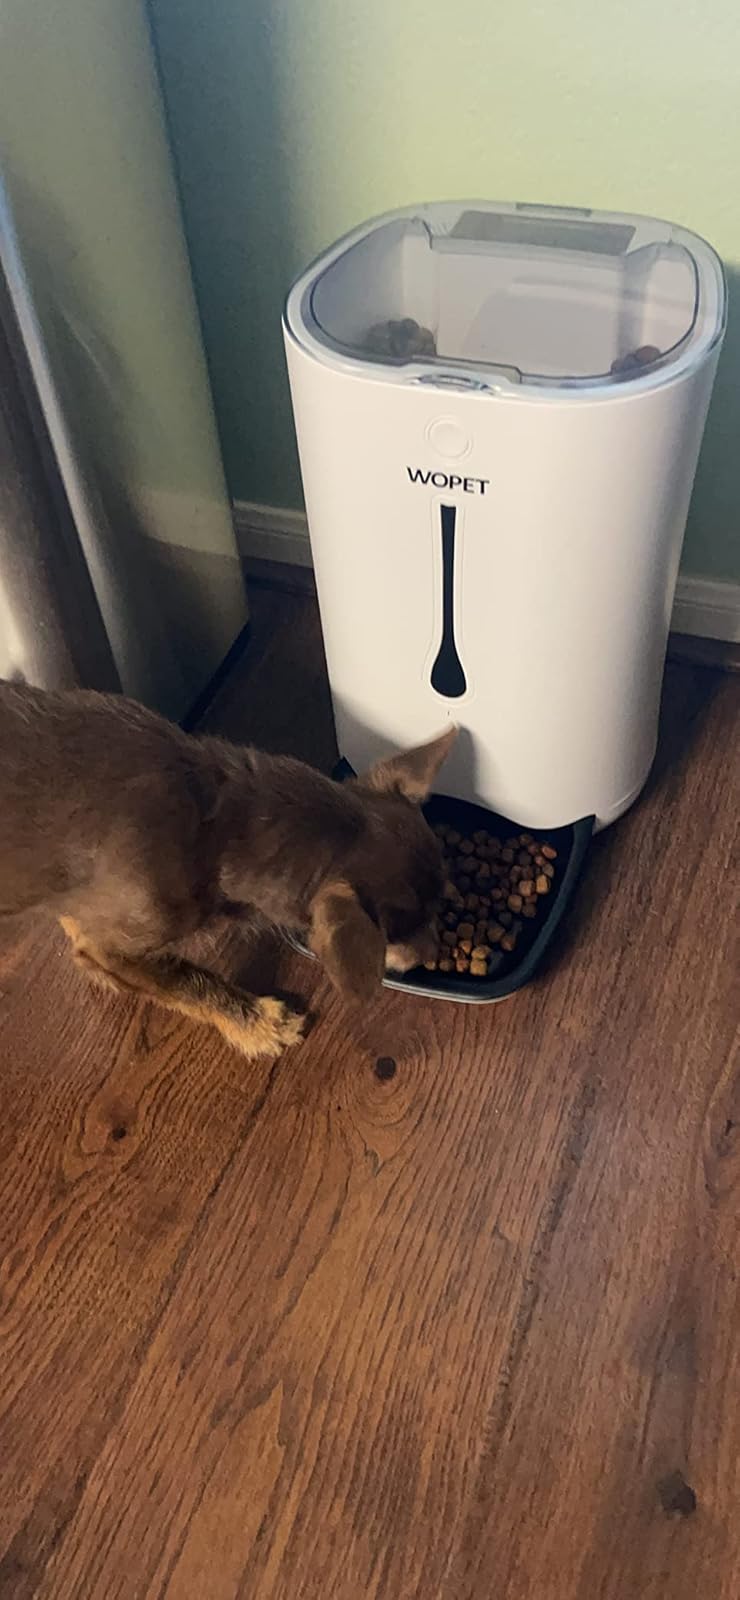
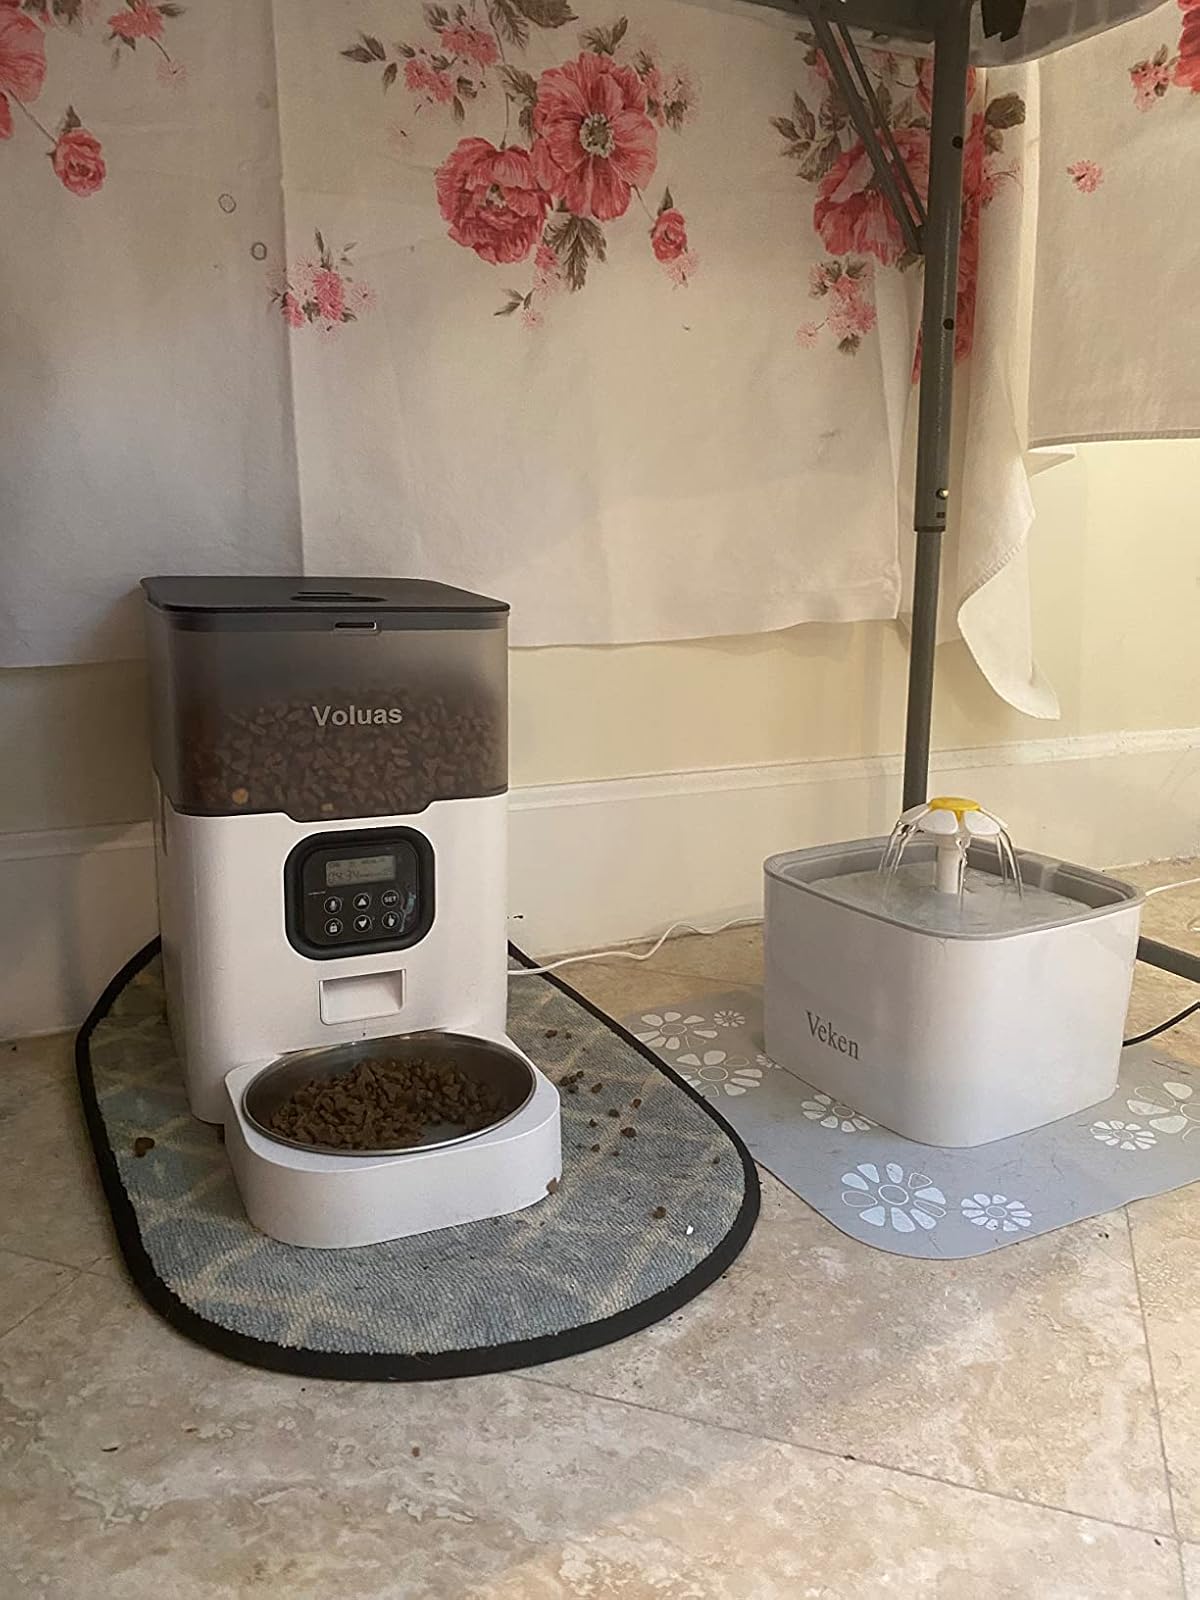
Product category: items_feeder
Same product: no